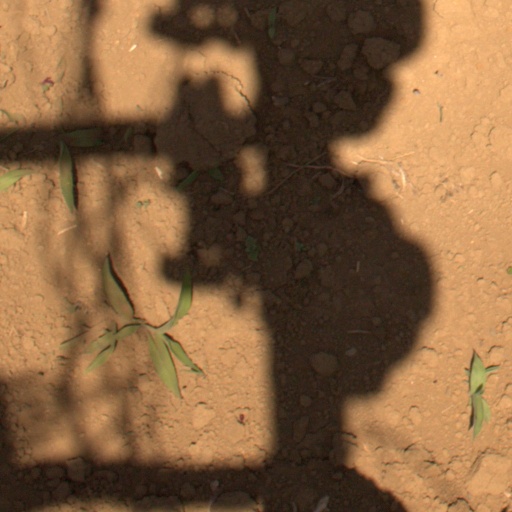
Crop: Jerusalem artichoke